Bernard Tschumi

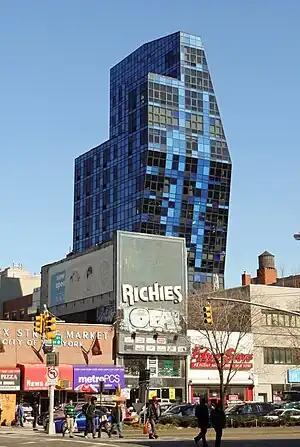
Blue Condominium in New York City (2007)

In 1990, he designed the Video Pavilion in Groningen, a simple rectangular small-size building with transparent walls. Its tilted floor breaks the convention of this simple edifice. In 1992 he designed Le Fresnoy, Studio National des Arts Contemporains, in Tourcoing, France, which was completed in 1999. The Le Fresnoy complex uses the space between the roofs of existing buildings and an added, huge umbrella roof above them which creates an interstitial zone of program on ramps and catwalks.